Marilyn Miller

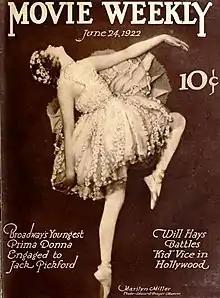
Miller, on the cover of the June 24, 1922 "Movie Weekly"

After a rift with Ziegfeld, Miller signed with rival producer Charles Dillingham and starred as "Peter Pan" in a 1924 Broadway revival, then as a circus queen in "Sunny" (1925), with music by Kern and lyrics by Oscar Hammerstein. A box-office smash, it featured the classic "Who?" and made her the highest-paid star on Broadway. In 1928, after reuniting with Ziegfeld, she starred in his production of the successful George Gershwin musical "Rosalie", then in "Smiles" (1930) with Fred Astaire, one of Ziegfeld's rare box-office failures.